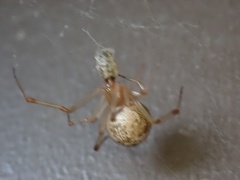
Species: Parasteatoda_tepidariorum